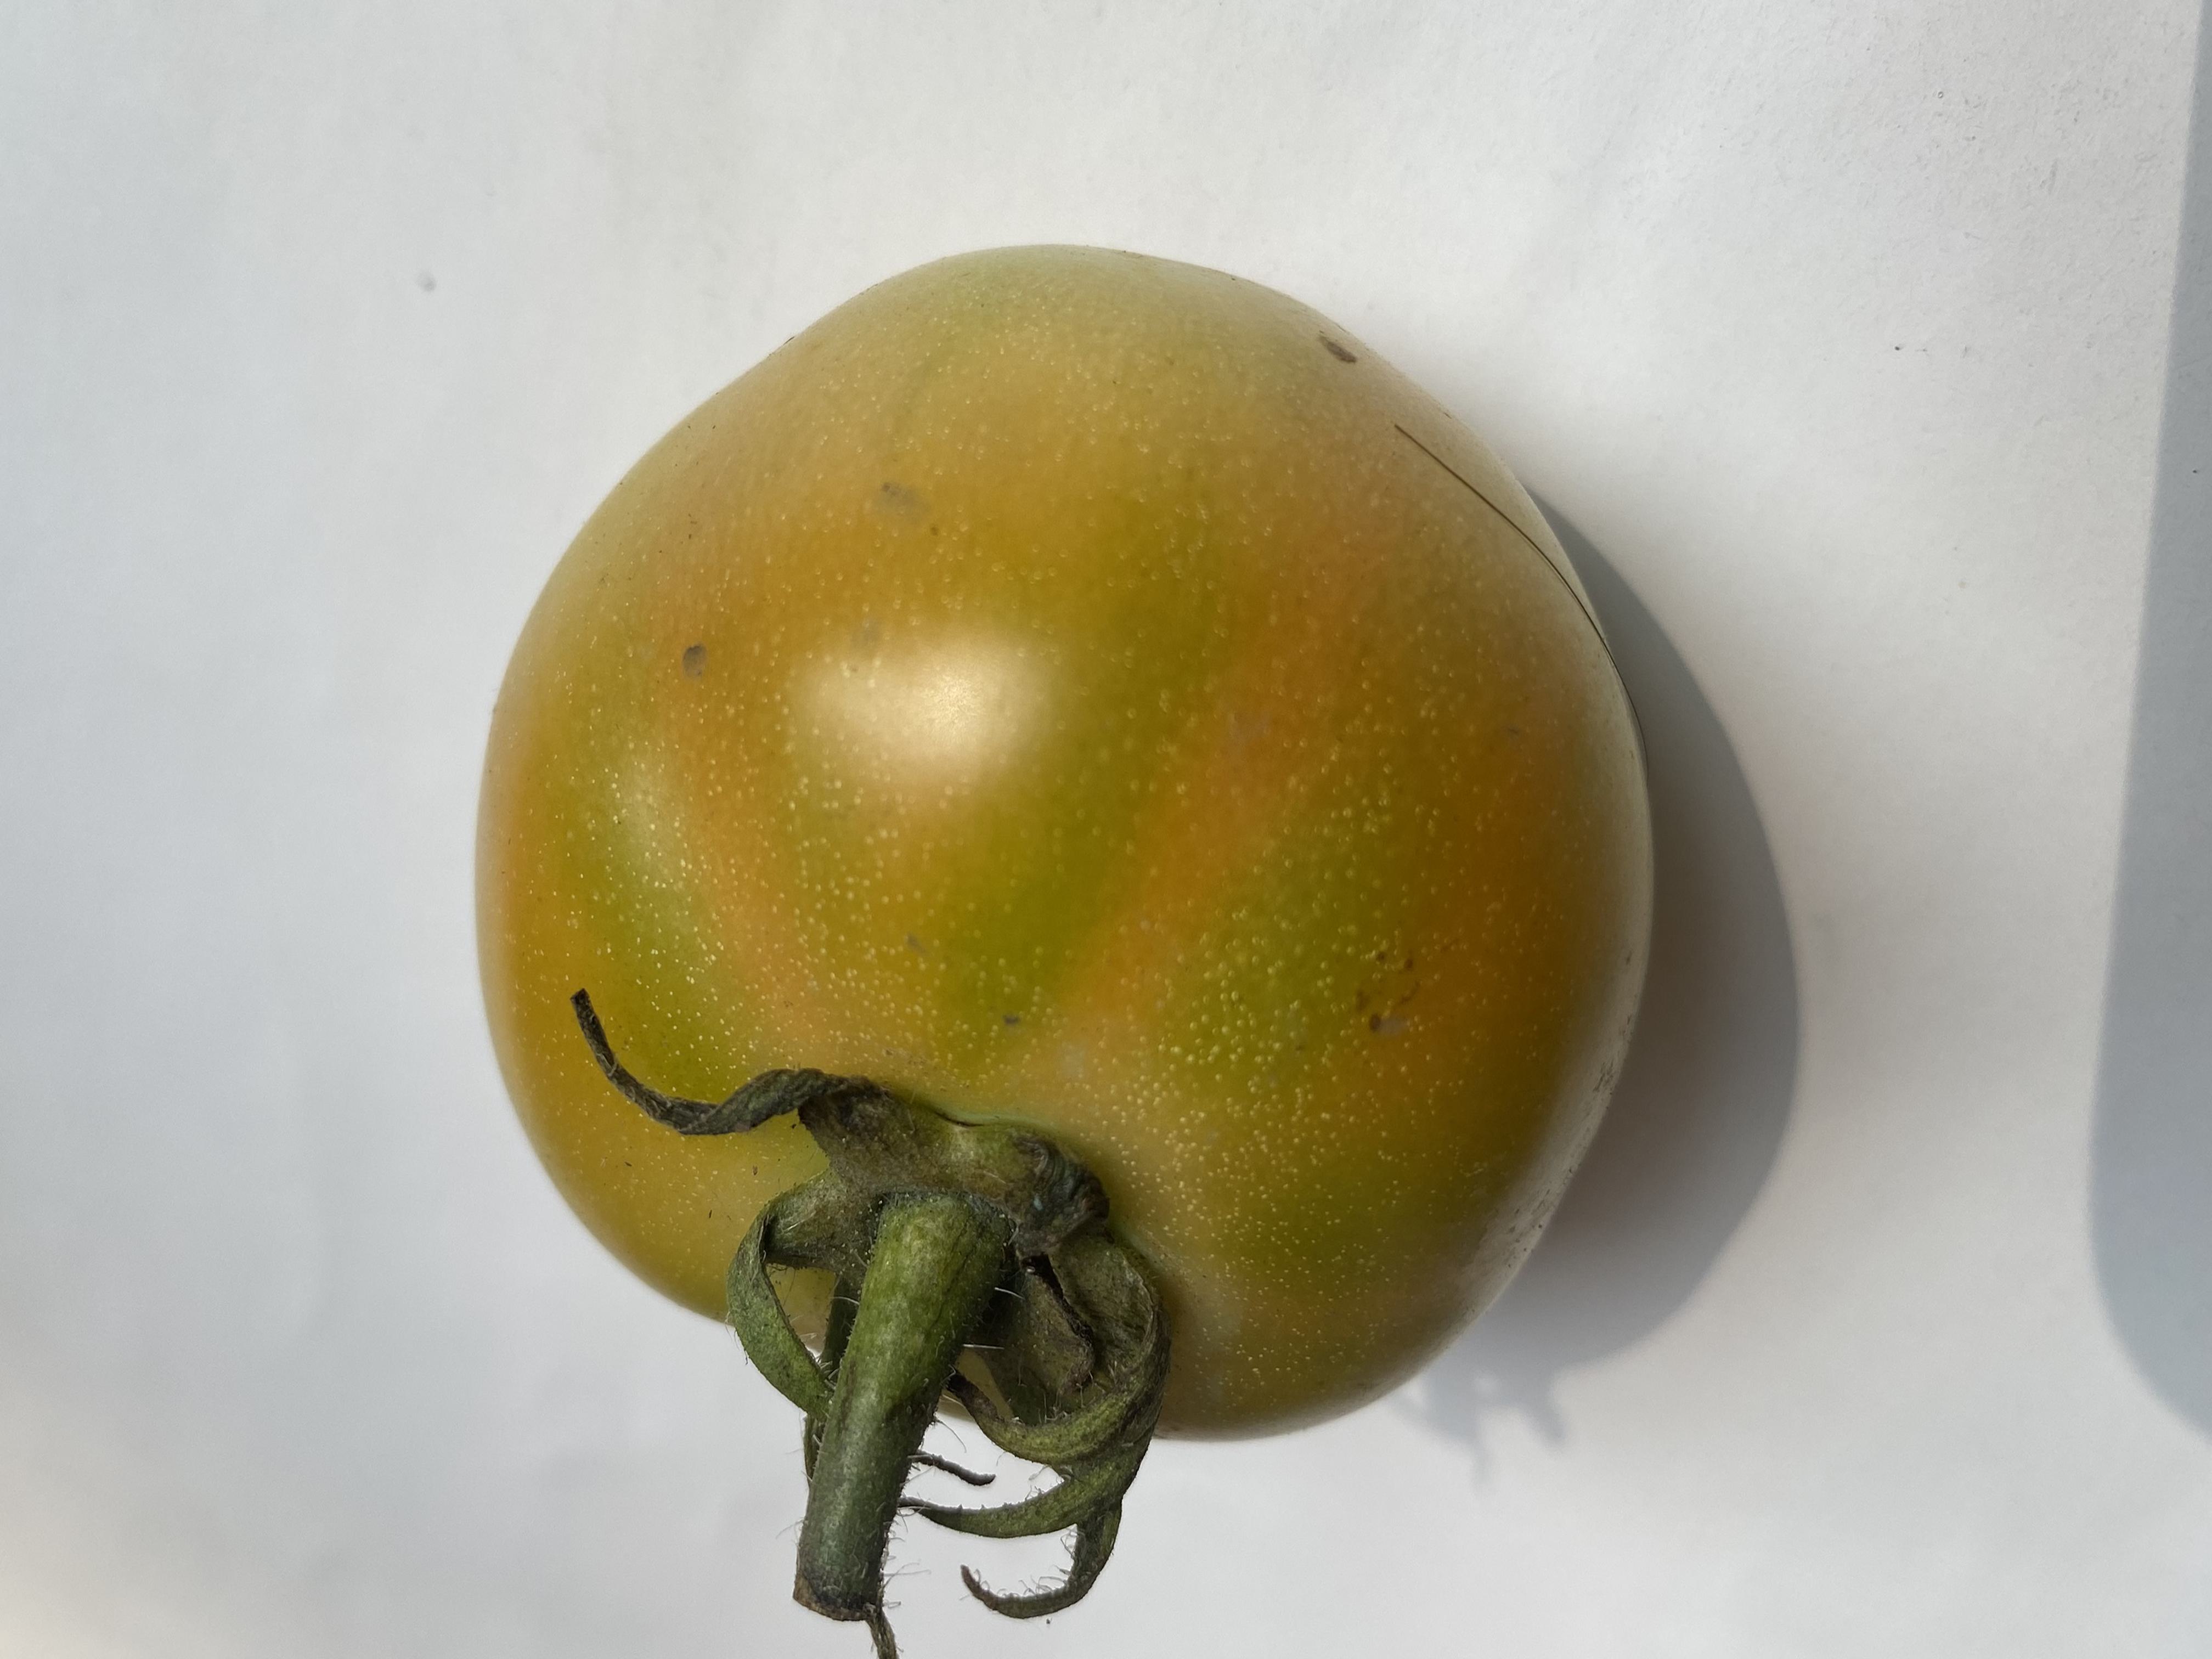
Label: Fresh